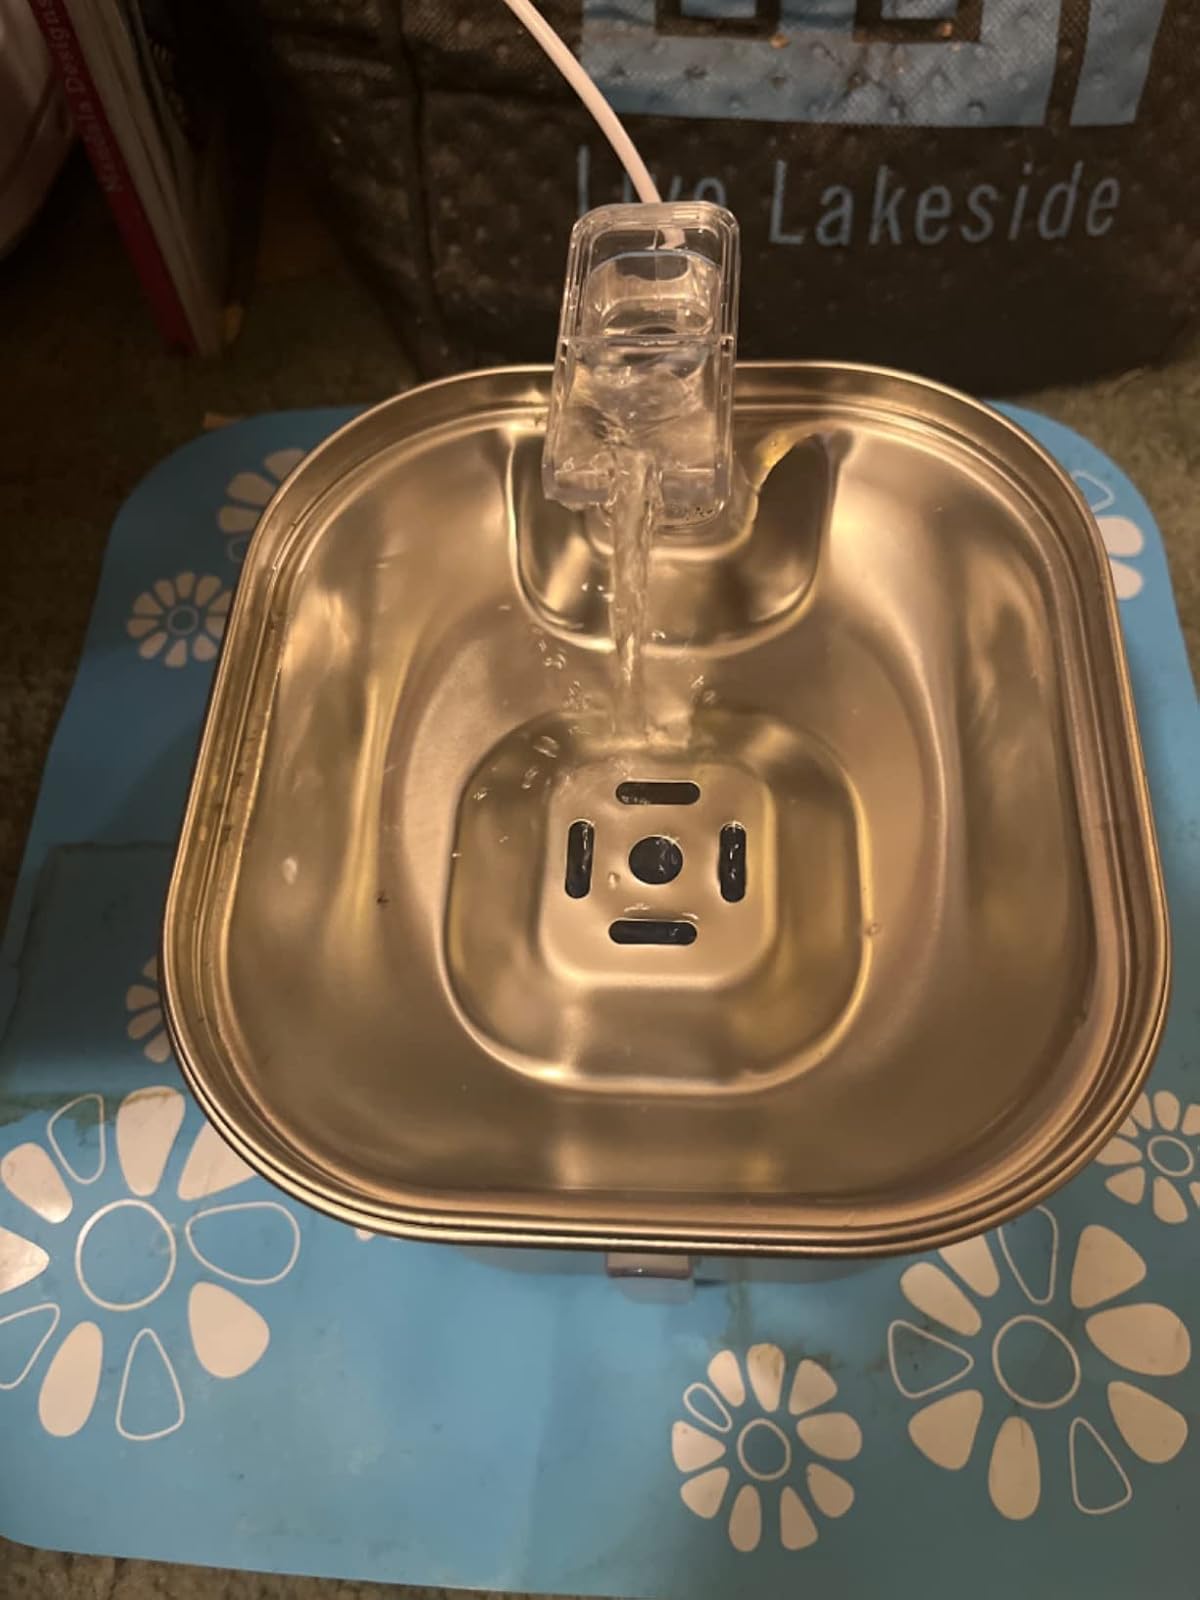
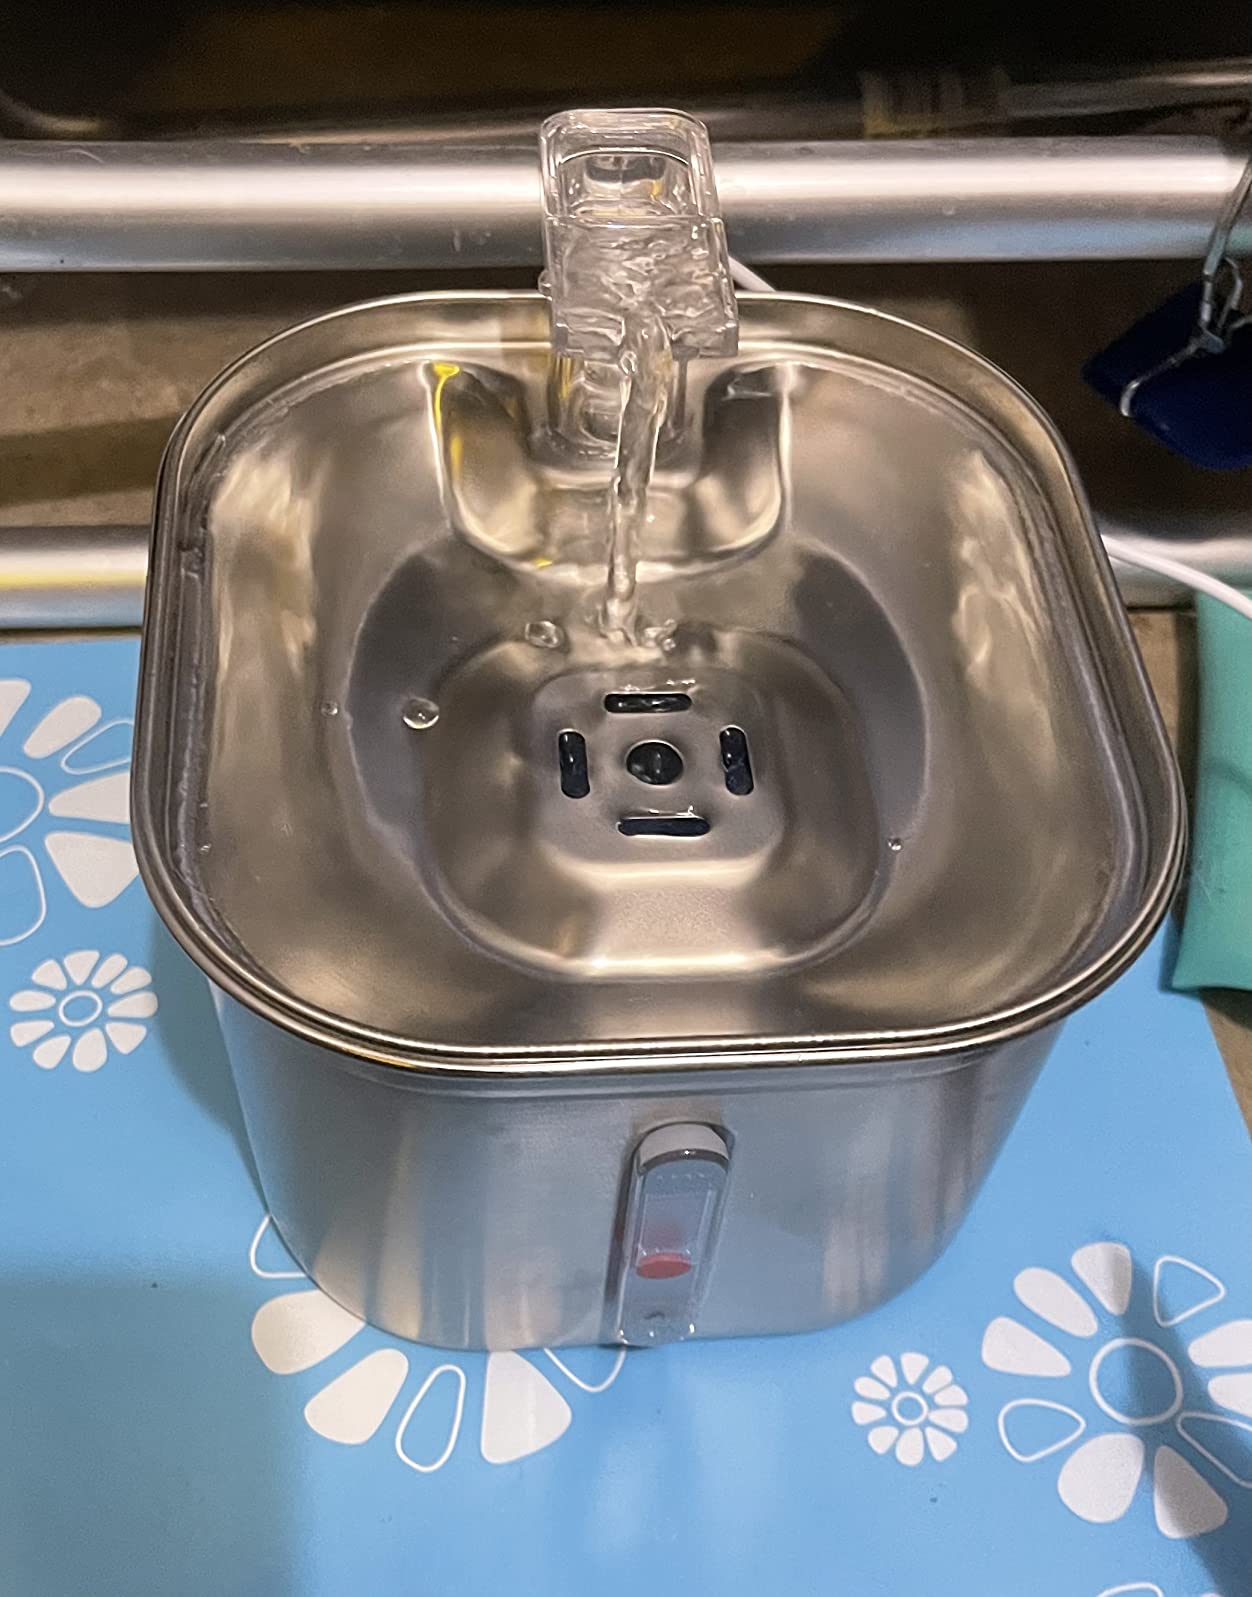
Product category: items_bowl
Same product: yes